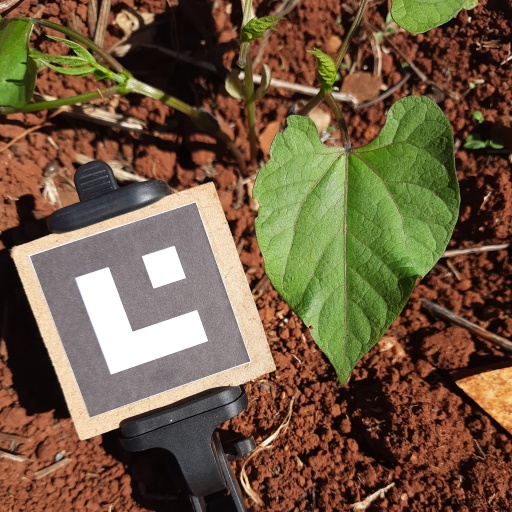
Observations: wavy surface, eating holes in the edge, under sunlight